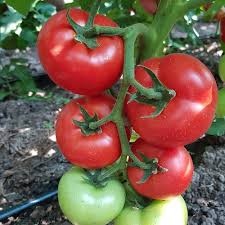
Label: tomato